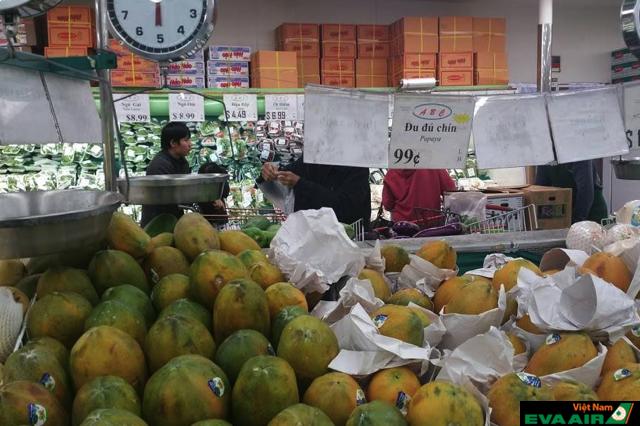
ở trên kệ hàng có sự xuất hiện của các quả đu đủ